Who Put That Hair in My Toothbrush?

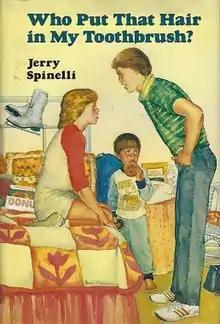
First edition

Who Put That Hair in My Toothbrush? is a 1984 young adult novel written by Jerry Spinelli.